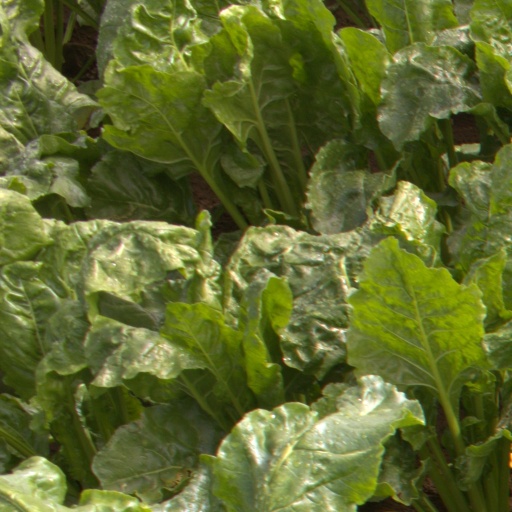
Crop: sugar beet